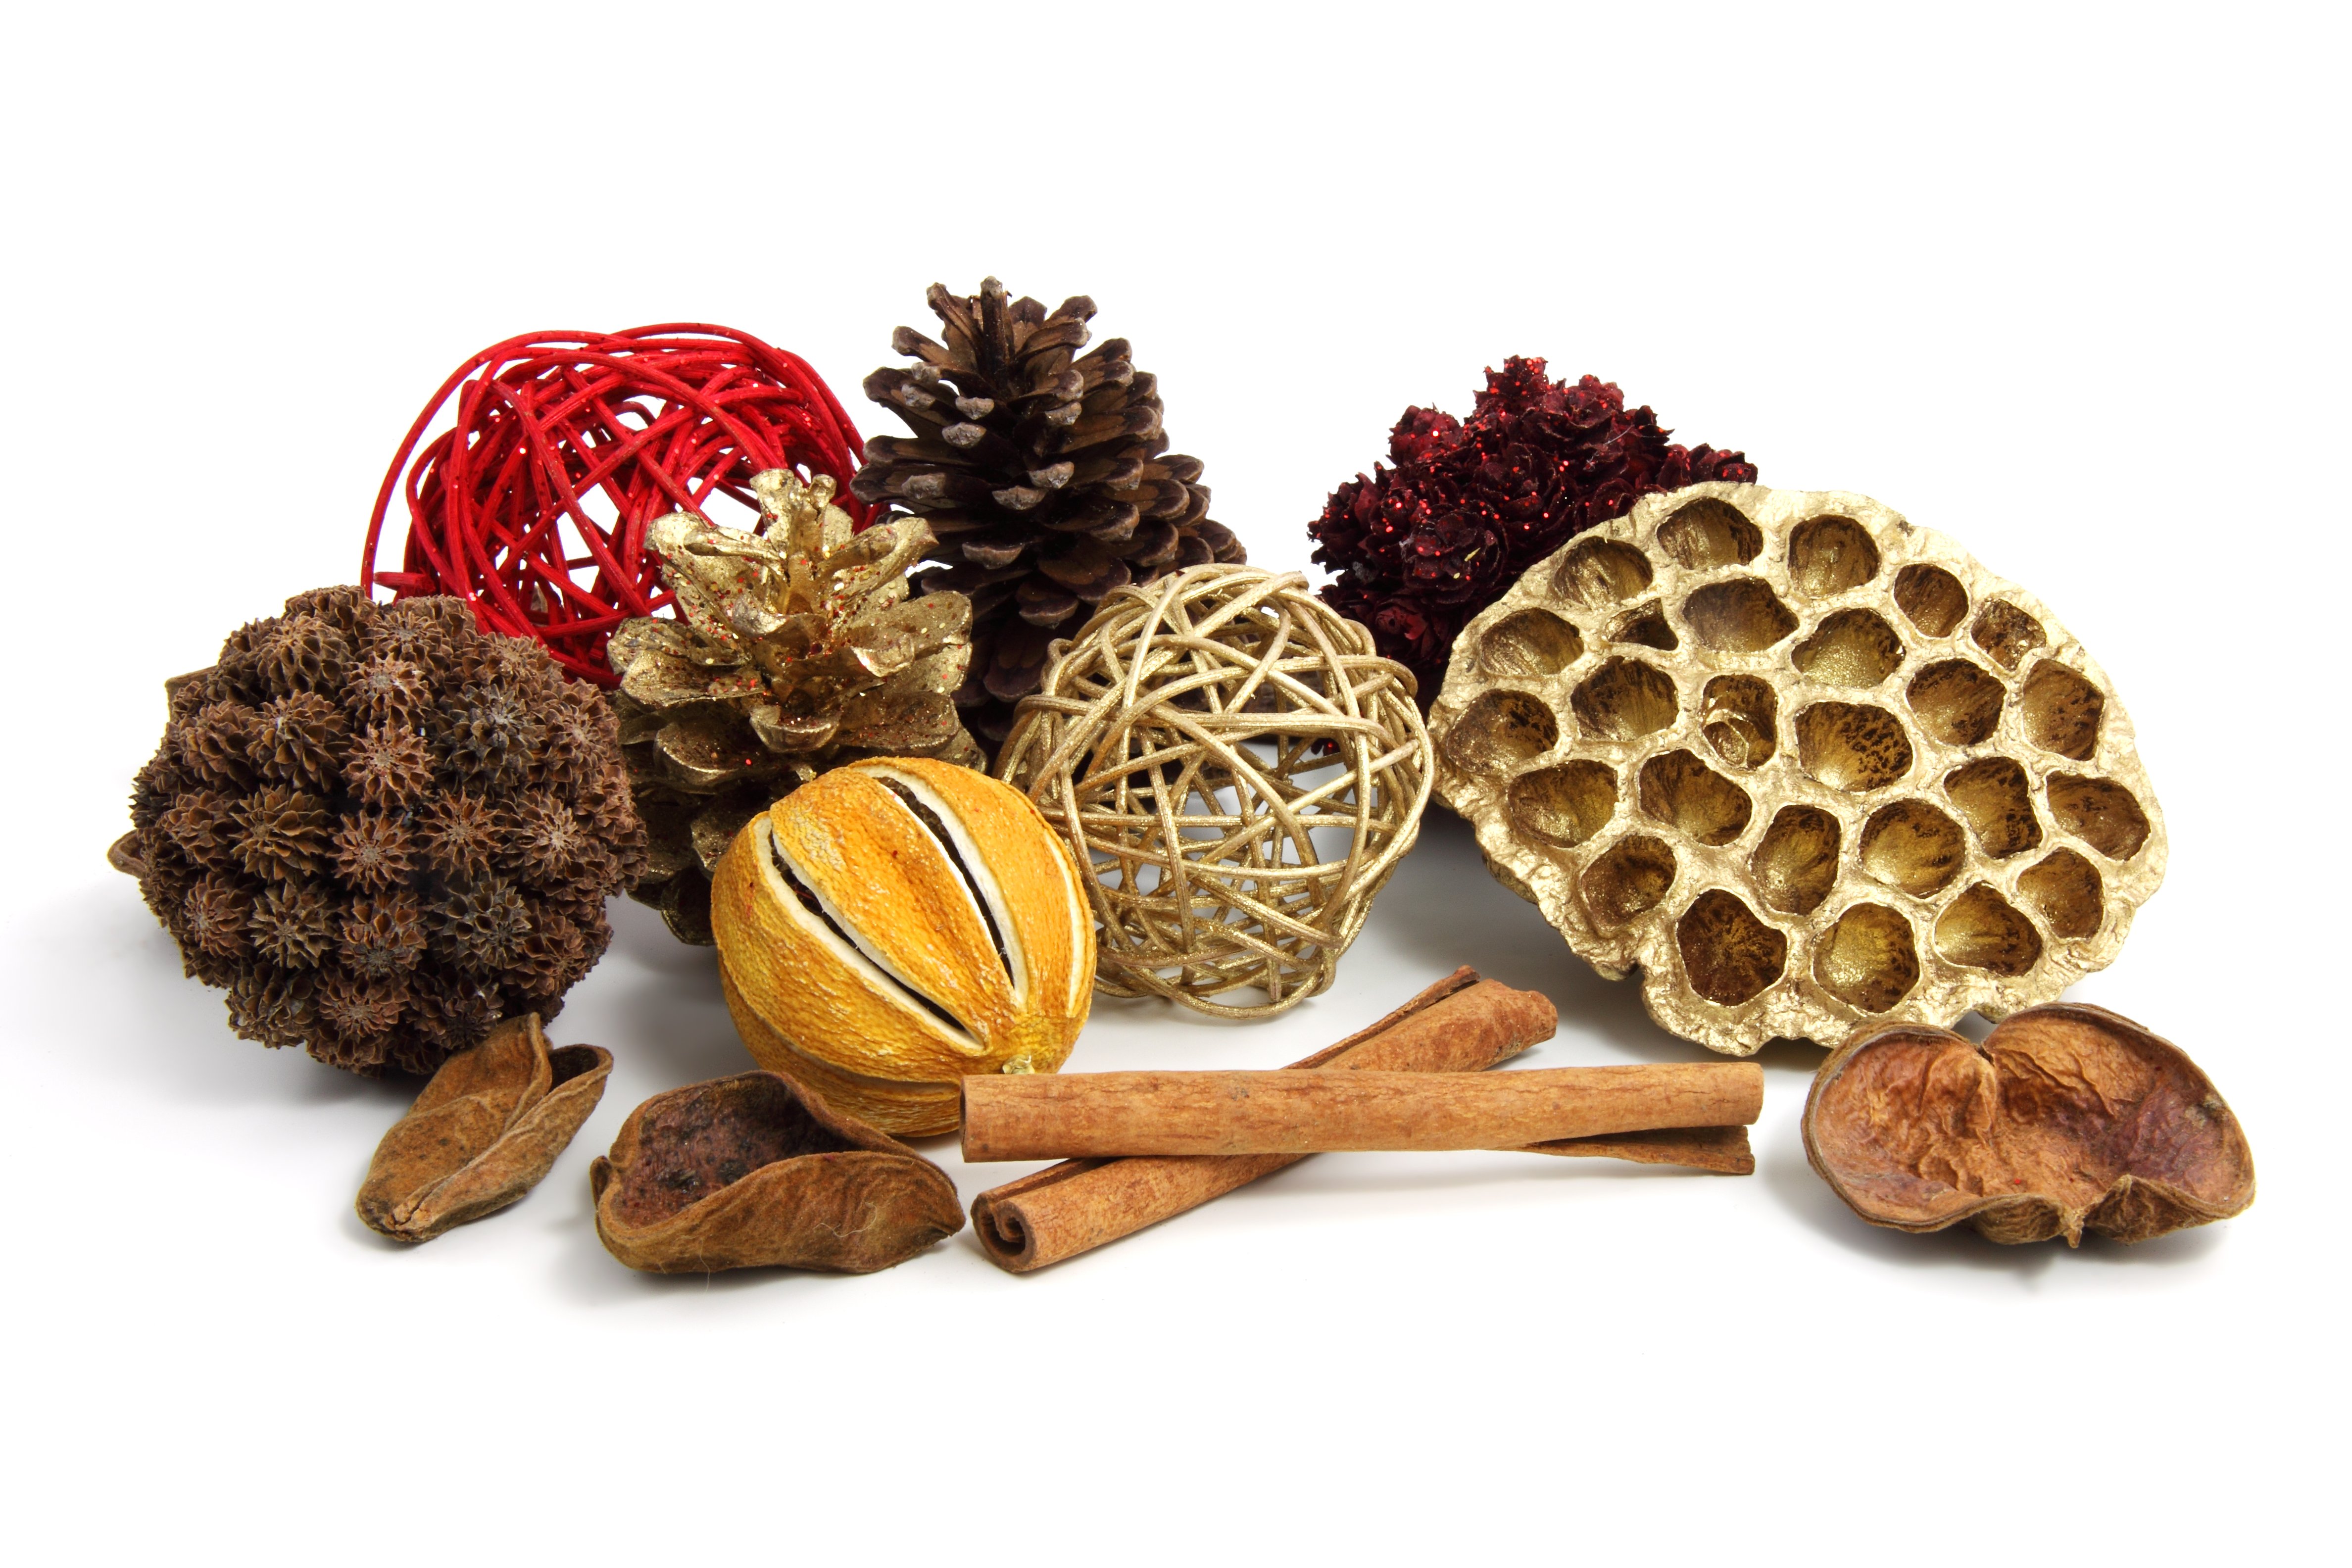
nature, winter, plant, fruit, leaf, home, pot, pine, aroma, decoration, orange, food, red, produce, natural, cone, object, christmas, ornament, cinnamon, gold, scent, fragrance, mixture, conifer cone